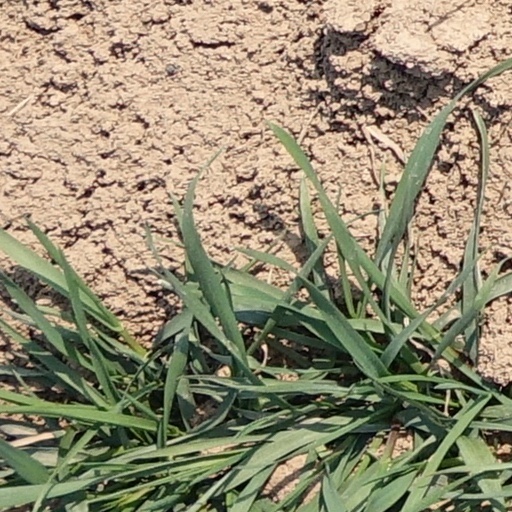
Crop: wheat